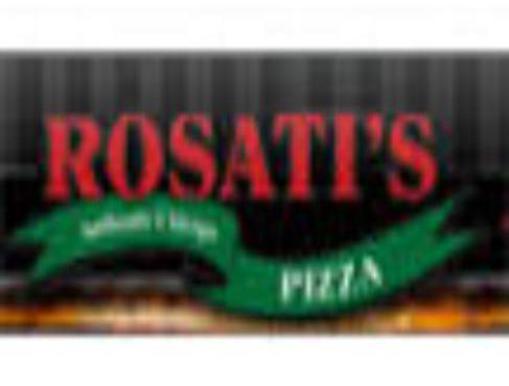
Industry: Food